Kaunas Airport

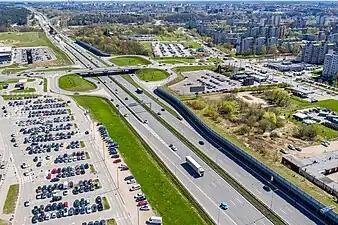
Motorway A1 near Kaunas

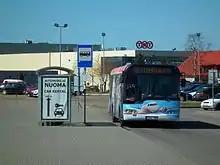
A bus stop at Kaunas Airport

Due to its central location in Lithuania, Kaunas Airport is easily accessible via nearby A6 highway/E262, which connects to the other main motorways in Lithuania A1 motorway (Lithuania) and Via Baltica (E67). Taxis take around 25 minutes to get to the city centre.